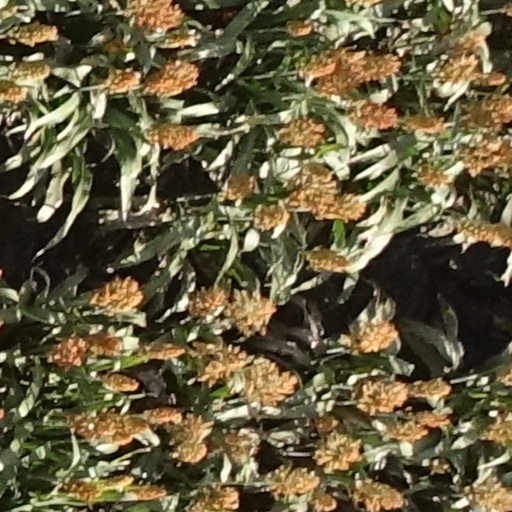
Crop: sorghum